Lambada embroidery

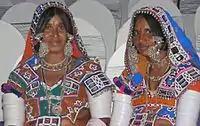
Banjara women in traditional dress

Lambada embroidery (lambadi embroidery, Lambani, Sandur Lambani embroidery, Banjara embroidery, "lepo") is the art of embellishing clothes, practiced by the Banjara, a tribe in Sanduru, Bellary, and Bijapur in Karnataka, and Hyderabad in Telangana. Lambada embroidery consists of a combination of patchwork, appliqué, beadwork, and embroidery.